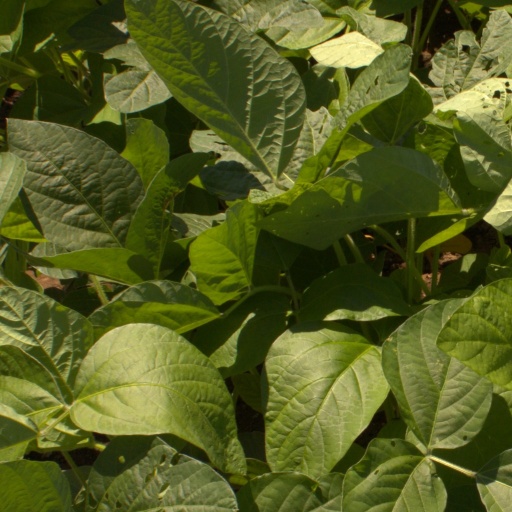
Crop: soybean